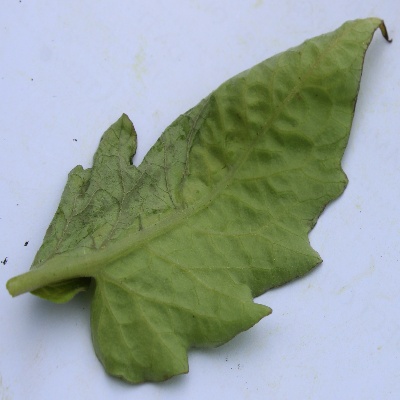
Crop: Tomato
Condition: septoria leaf spot